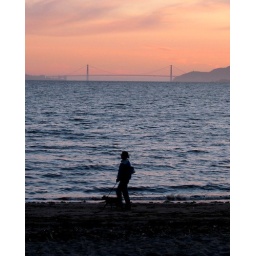
Woman and her Best Friend walking at Dusk Golden Gate bridge in the Distance_1746a